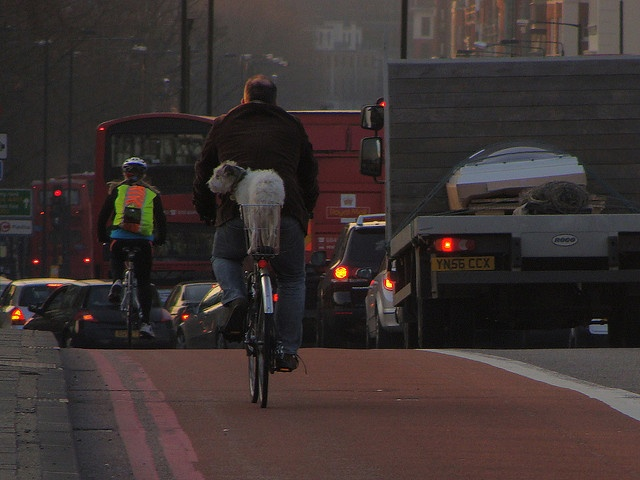
a dog standing on a bike seat as a man rides down the road
The man is riding a bike with a dog in the basket.
A man riding a bike on a busy roadway with a dog standing on the back.
A man riding a bike with an adorable small dog on the back.
A man is riding his bike along with his dog.